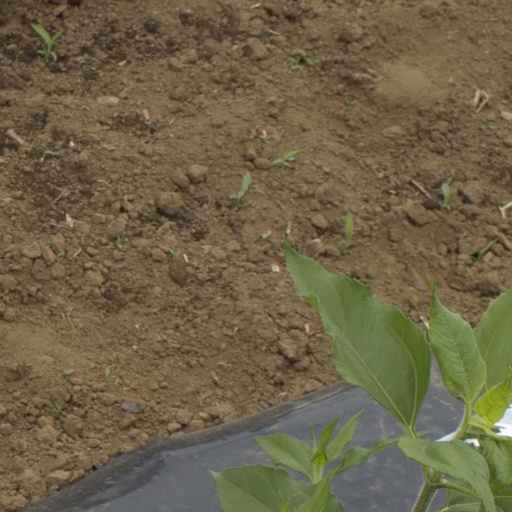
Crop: Jerusalem artichoke